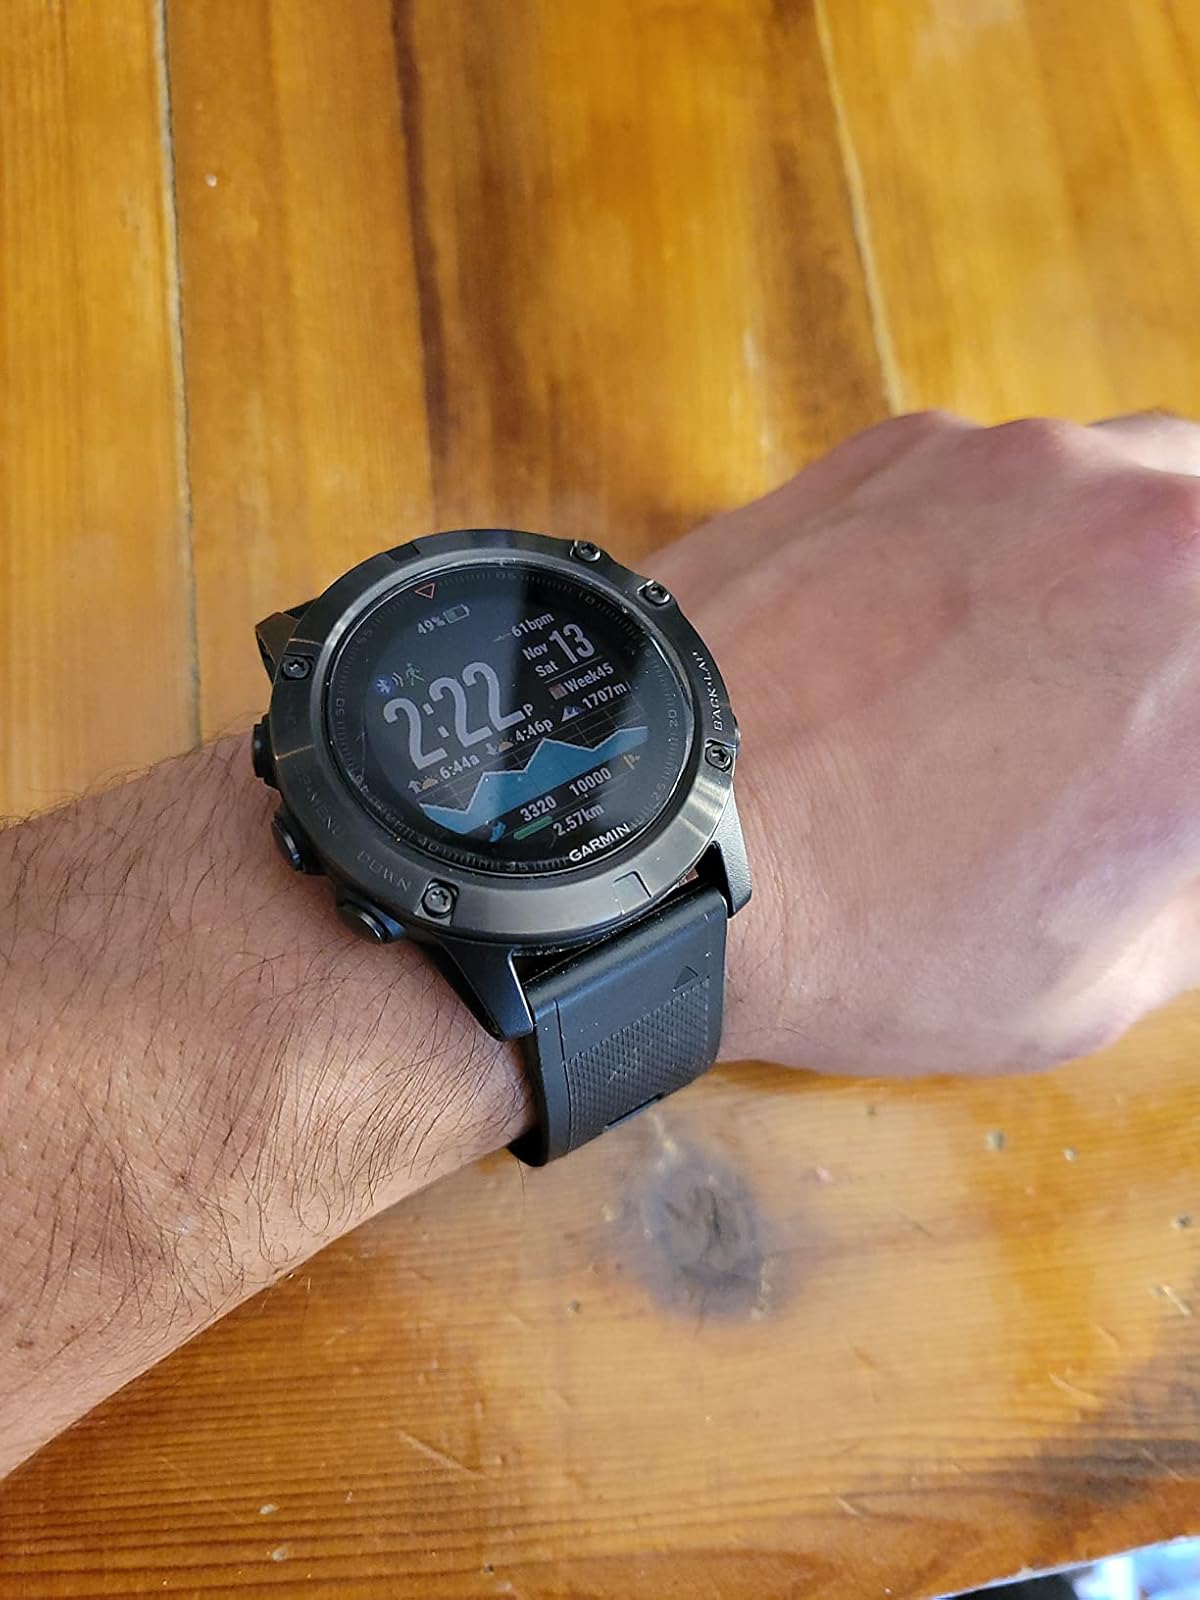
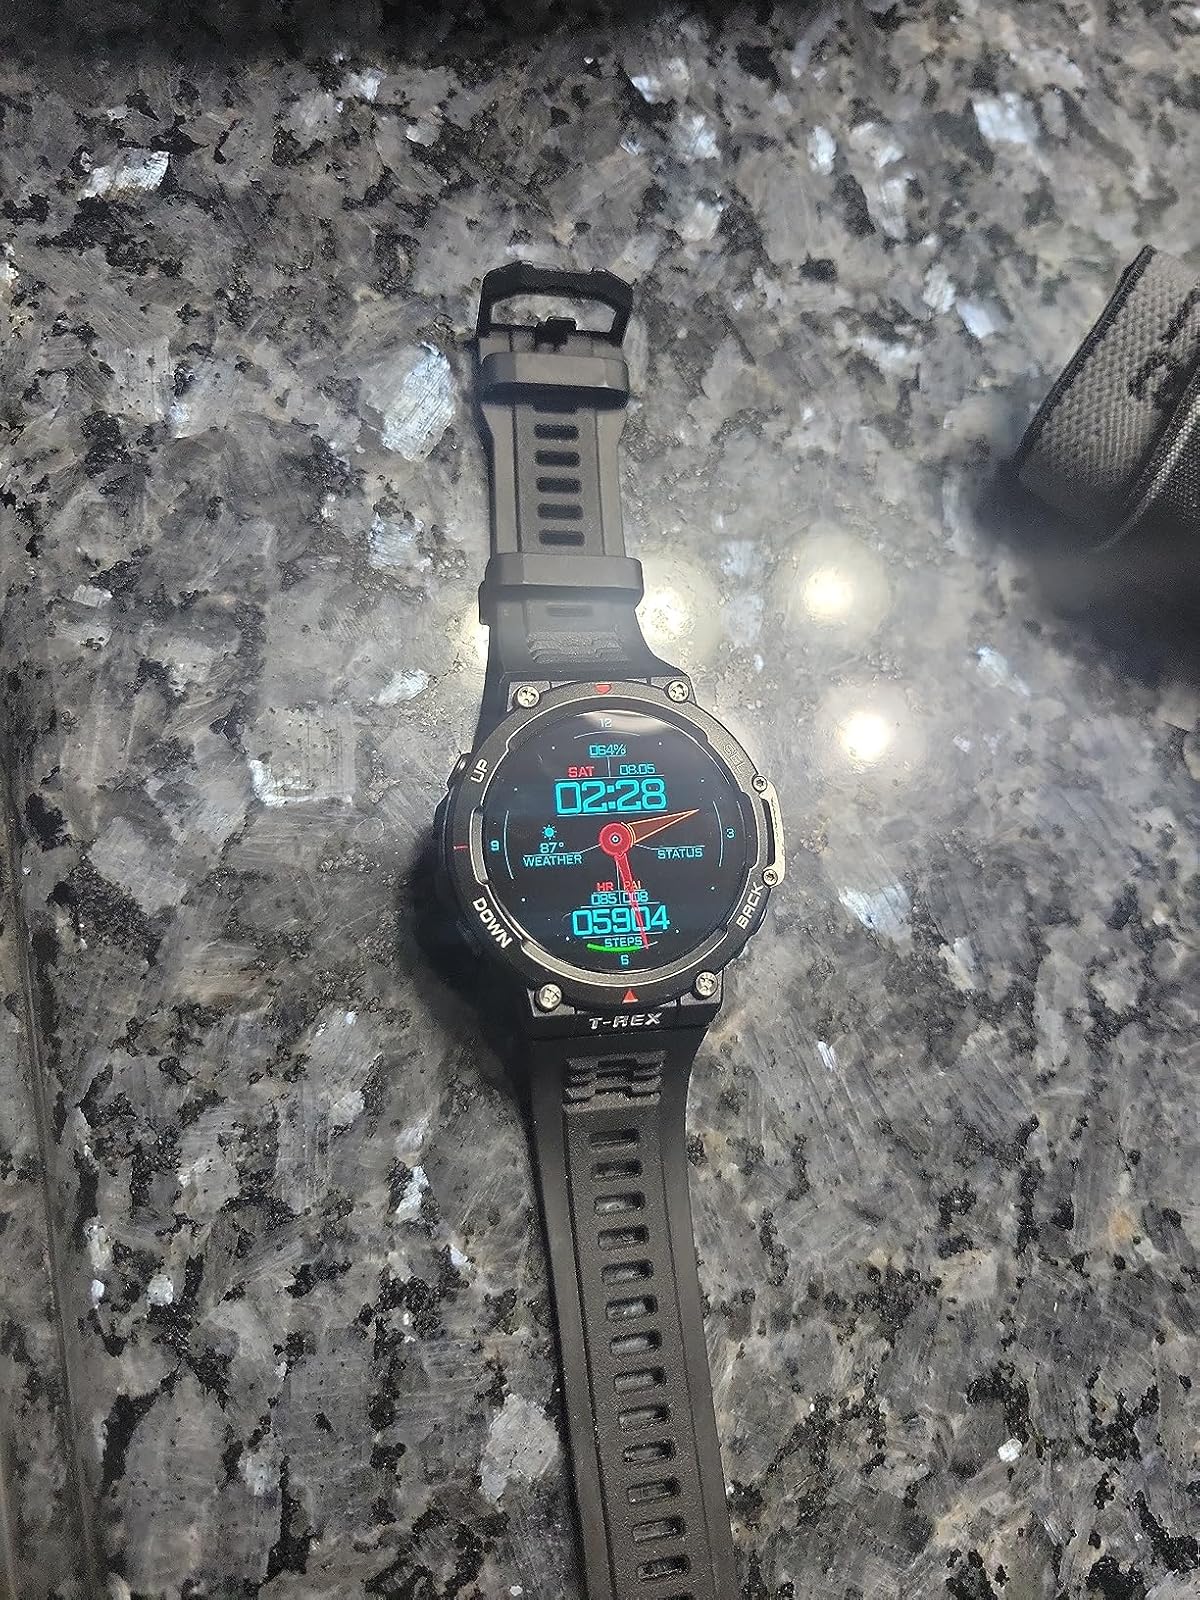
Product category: smartwatch
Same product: no